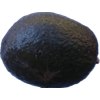
Label: black_avocado